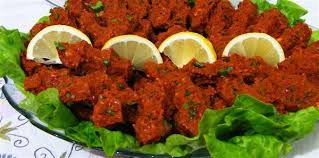
Yemek: cig_kofte